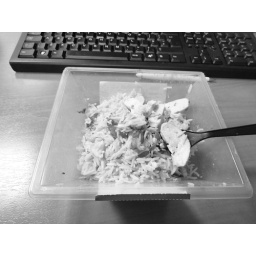
and here is my lunch in black &amp;amp; white